Multifunctional Information Distribution System

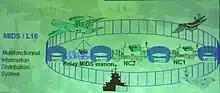

Multifunctional Information Distribution System (MIDS) is the NATO name for the communication component of Link-16 developed by Xetron.